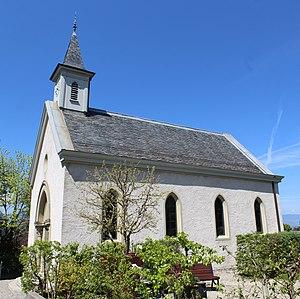
Chapelle d'Anières.